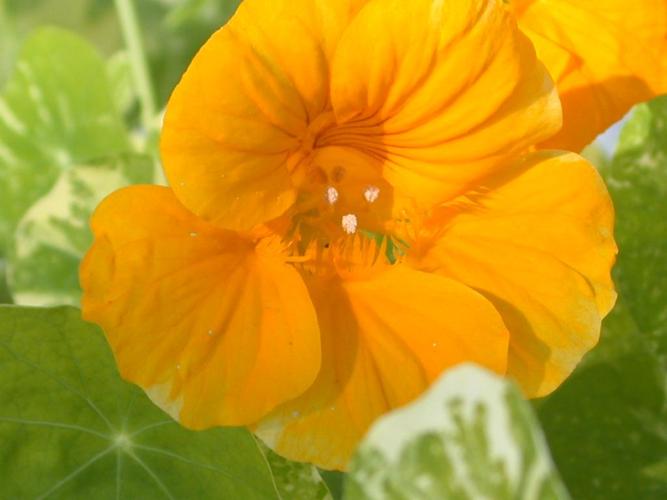
Label: watercress